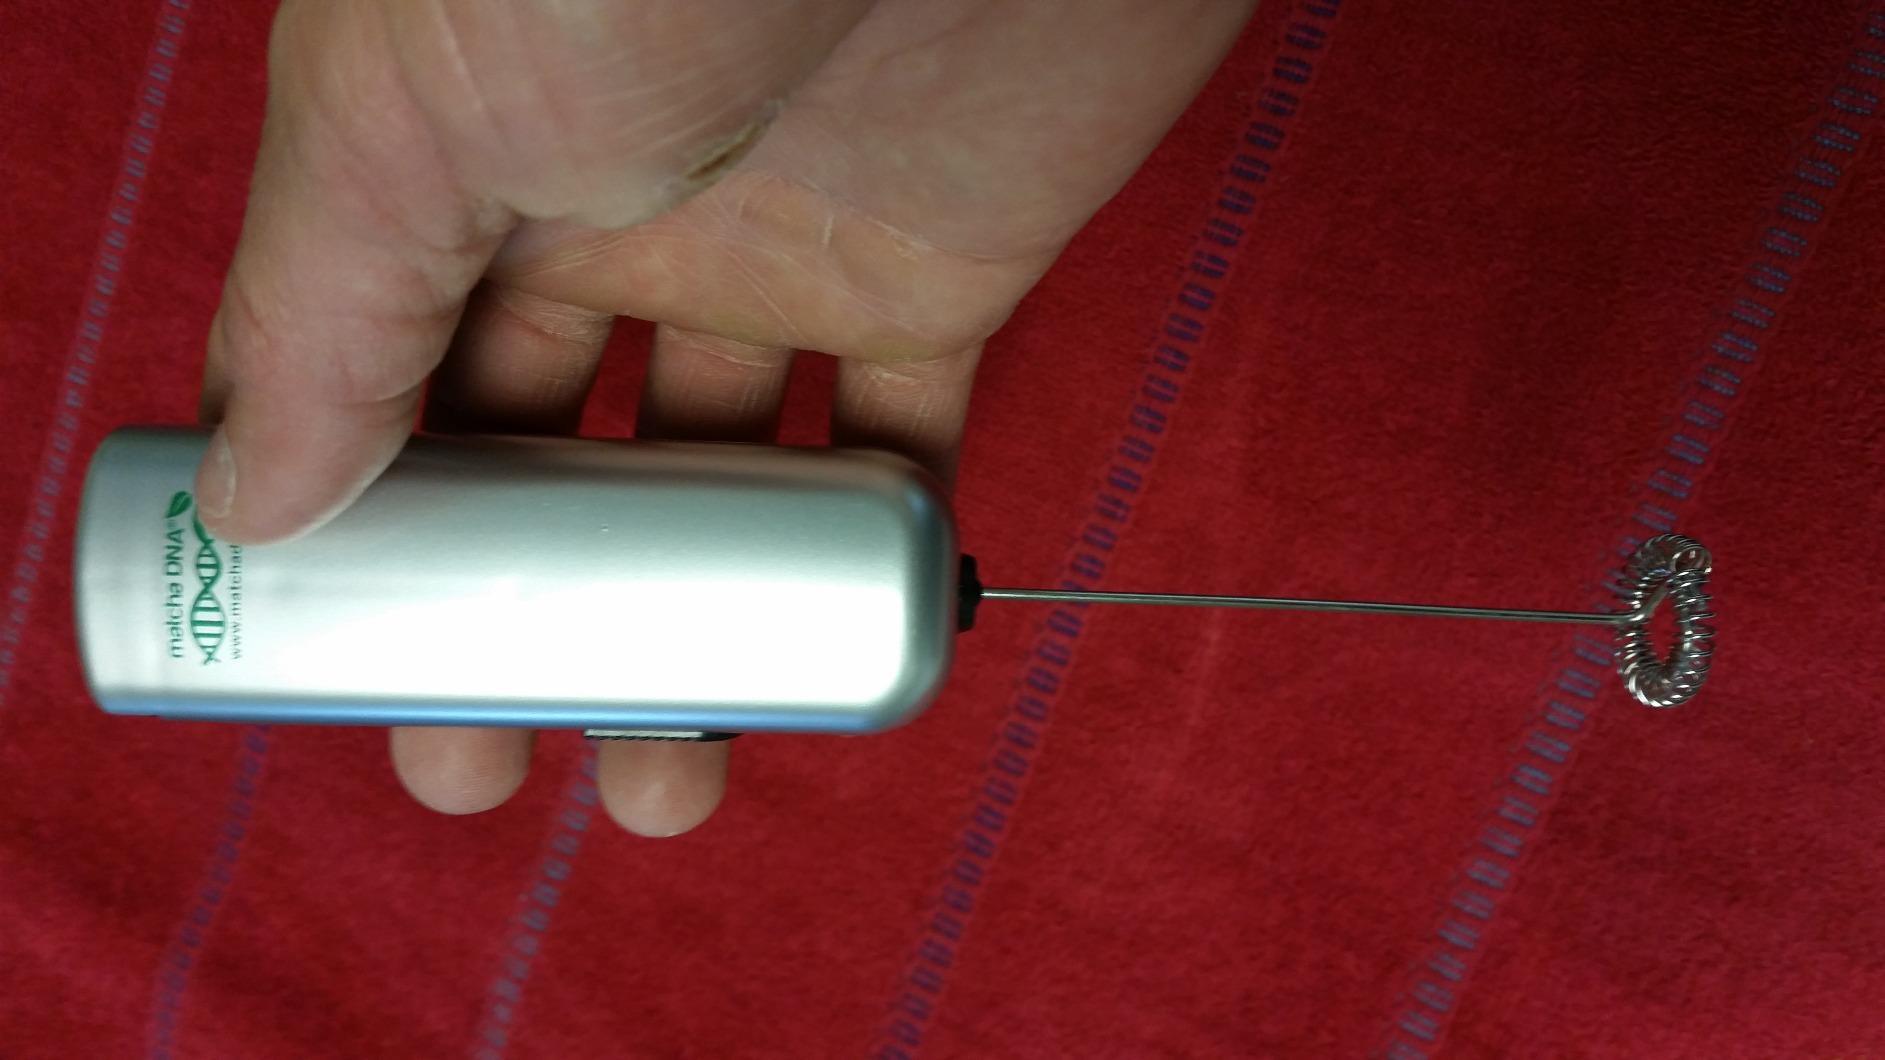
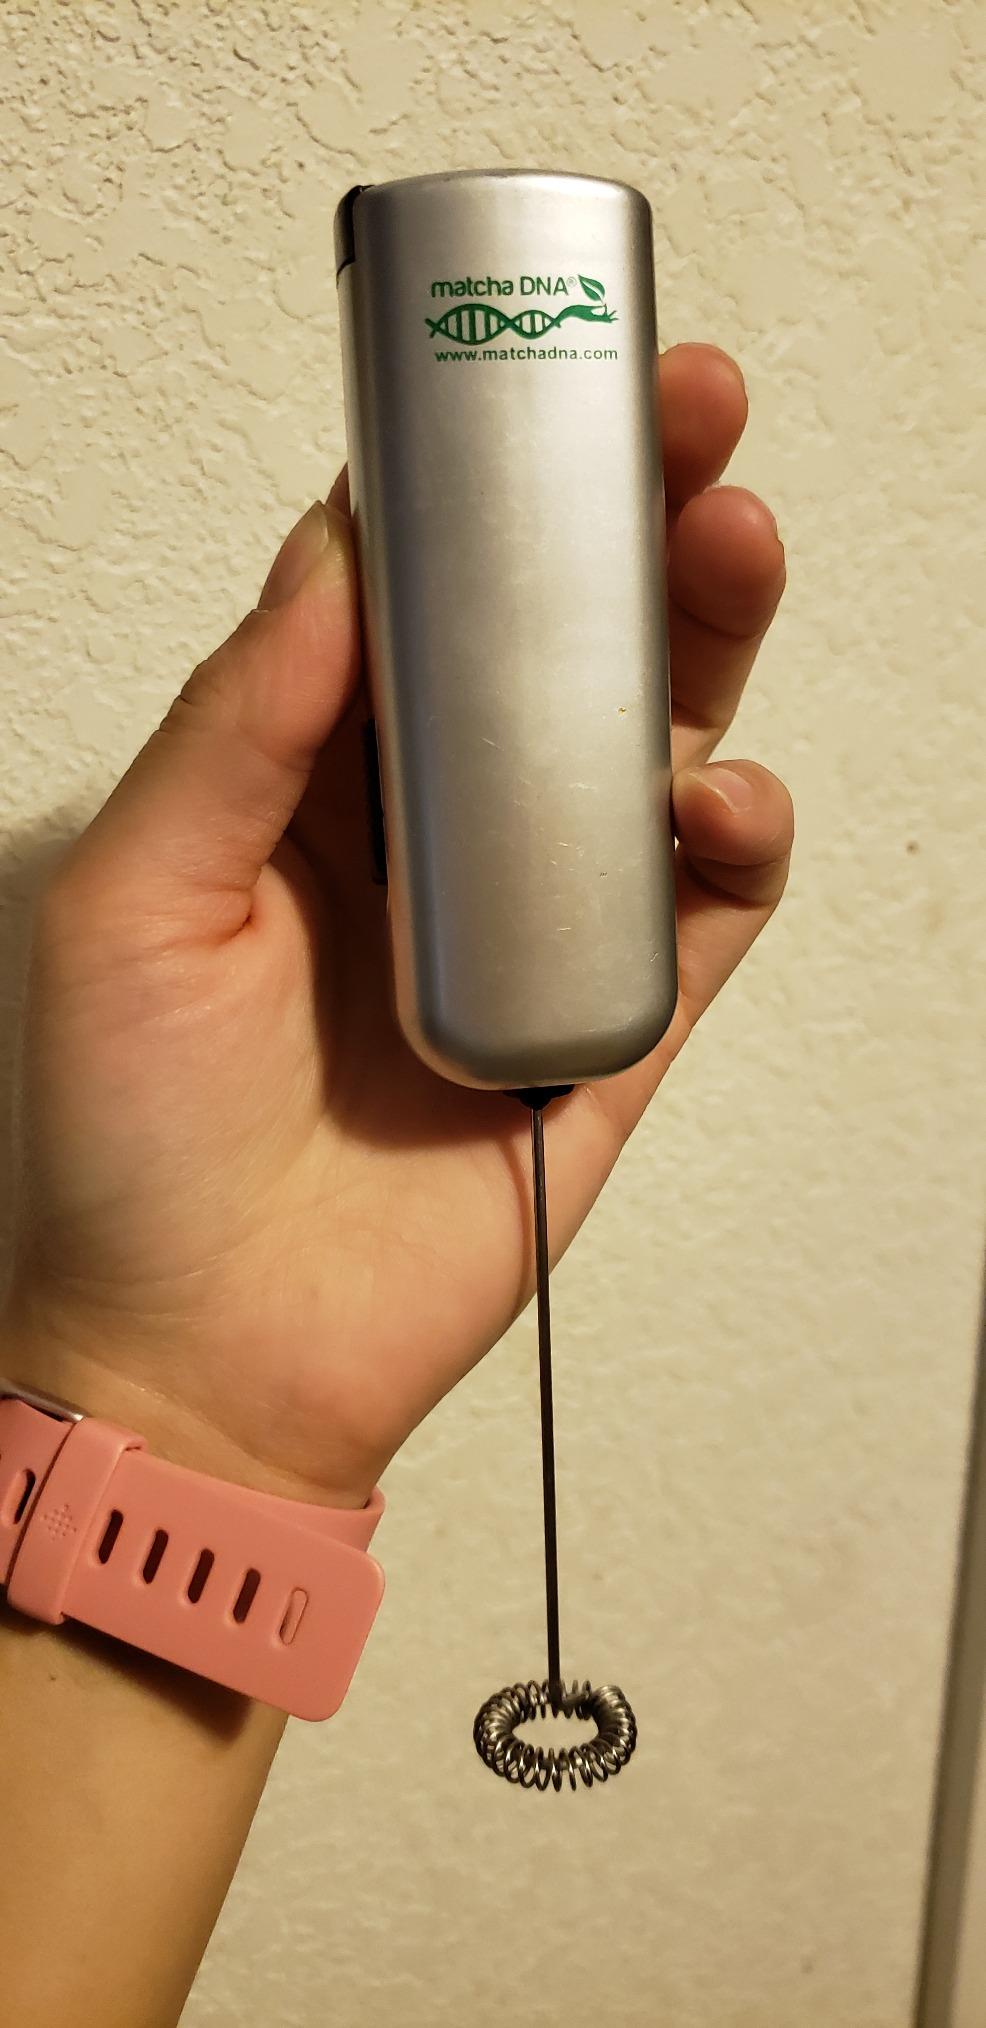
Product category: items_mixer
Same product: yes